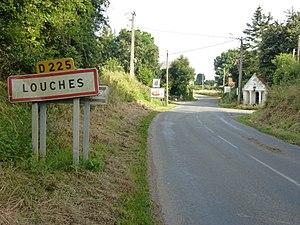
Louches est une commune française située dans le département du Pas-de-Calais en région Hauts-de-France.